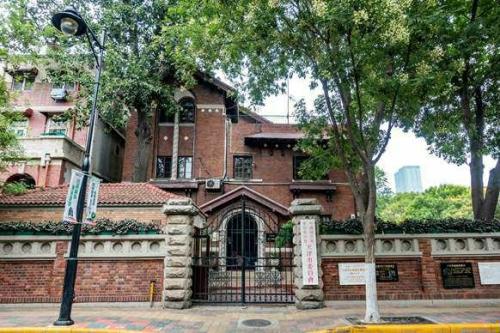
地标名称：五大道文化旅游区-顾维钧旧居
所在城市：天津市·和平区